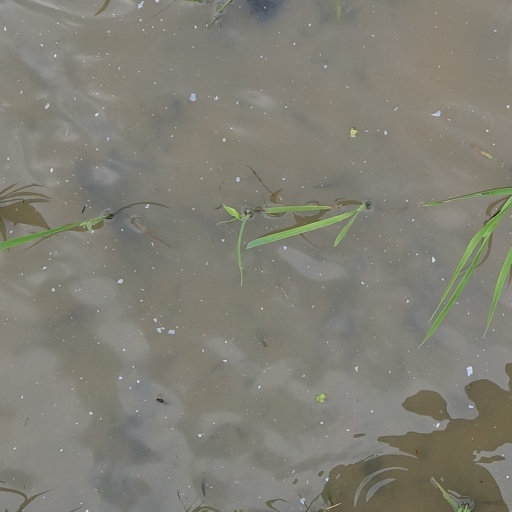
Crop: rice